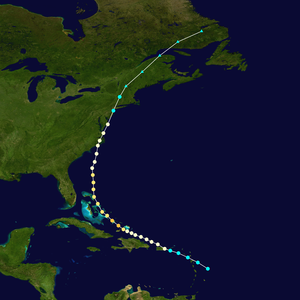
La saison cyclonique 2011 dans l'océan Atlantique nord désigne une série de formations cycloniques officiellement débutée le 1ᵉʳ juin 2011 et terminée le 30 novembre 2011, selon la définition de l'Organisation météorologique mondiale. Ces dates délimitent la période annuelle des formations de cyclones tropicaux dans le bassin Atlantique. La première tempête, Arlene, s'est développée le 29 juin dans le Golfe du Mexique et a frappé Veracruz, tuant 25 individus. Pour la première fois depuis 1851, aucune des huit tempêtes précédemment citées n'avait atteint la force d'un ouragan. Cette force a été déclenchée lors du passage de l'ouragan Irene, le premier ouragan majeur de la saison, formé durant la fin du 2 août ; peu après, à 2 semaines d'intervalle, ouragan Katia devient le second ouragan majeur de la saison. Malgré le grand nombre de tempêtes tropicales formées durant la première moitié de la saison 2011, seules six des 19 tempêtes citées sont devenues ouragans.
L'ouragan Irene est un ouragan de type capverdien ayant infligé d'énormes dégâts dans les Caraïbes avant d'atteindre la côte est des États-Unis et du Canada. Étant la neuvième tempête de la saison cyclonique 2011 dans l'océan Atlantique nord, Irene s'est formée à partir d'une onde tropicale bien définie montrant des caractéristiques d'ouragan lors de son passage aux Petites Antilles. La tempête développe des bandes orageuses et un centre de circulation cyclonique durant la journée du 20 août 2011. Irene atteint les Îles du Vent et frôle de très près Sainte-Croix le 21 août 2011. Le lendemain, Irene frappe Porto Rico avec la force proche de celle d'un ouragan et des vents violents, ainsi que de fortes pluies, ont causé des dommages significatifs.